Adventures of Mowgli

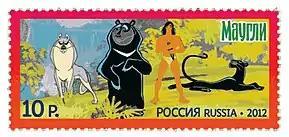
Akela, Baloo, Mowgli and Bagheera in a scene from the movie on a Russian postage stamp.

Adventures of Mowgli (also spelled "Maugli") is an animated feature-length story originally released as five animated shorts of about 20 minutes each between 1967 and 1971 in the Soviet Union. It is based on Rudyard Kipling's "The Jungle Book". They were directed by Roman Davydov and made by Soyuzmultfilm studio. In 1973, the five films were combined into a single 96-minute feature film. The Russian DVD release of the restored footage, distributed by "Krupnyy Plan" and "Lizard", separates the animation into the original five parts.